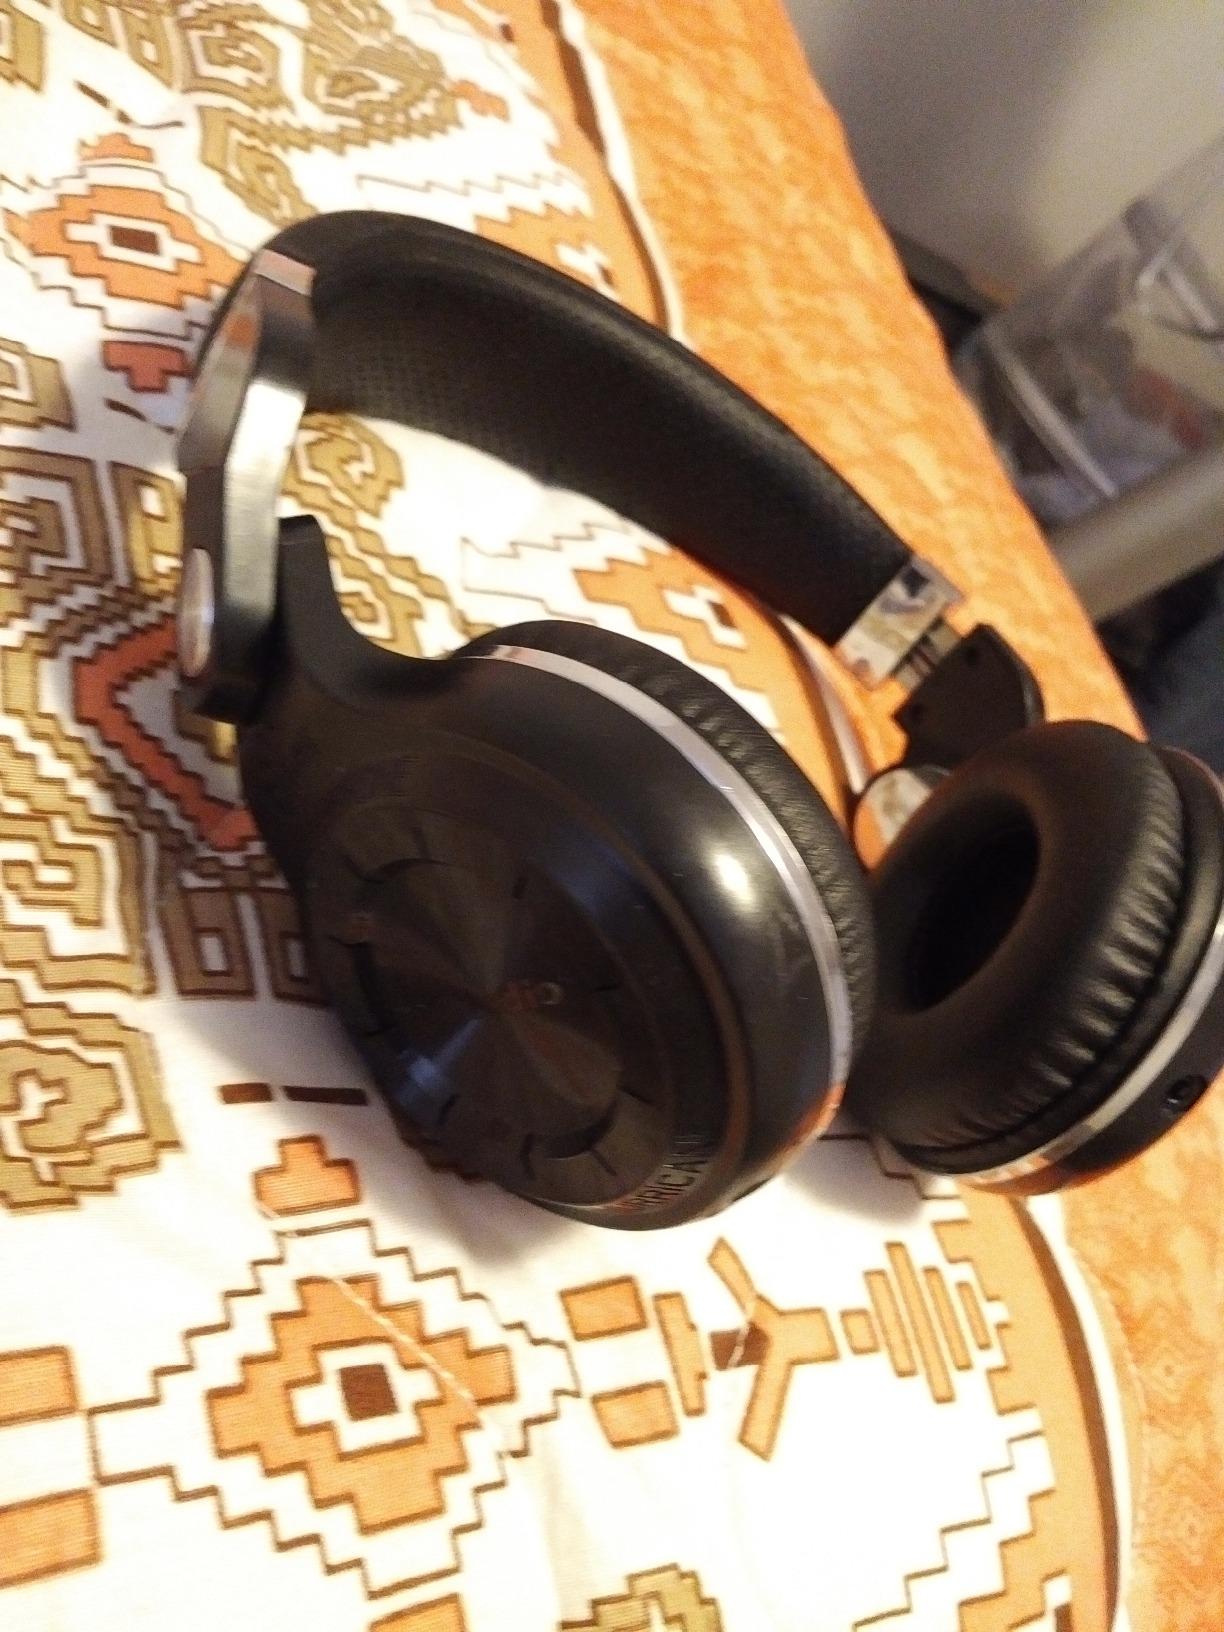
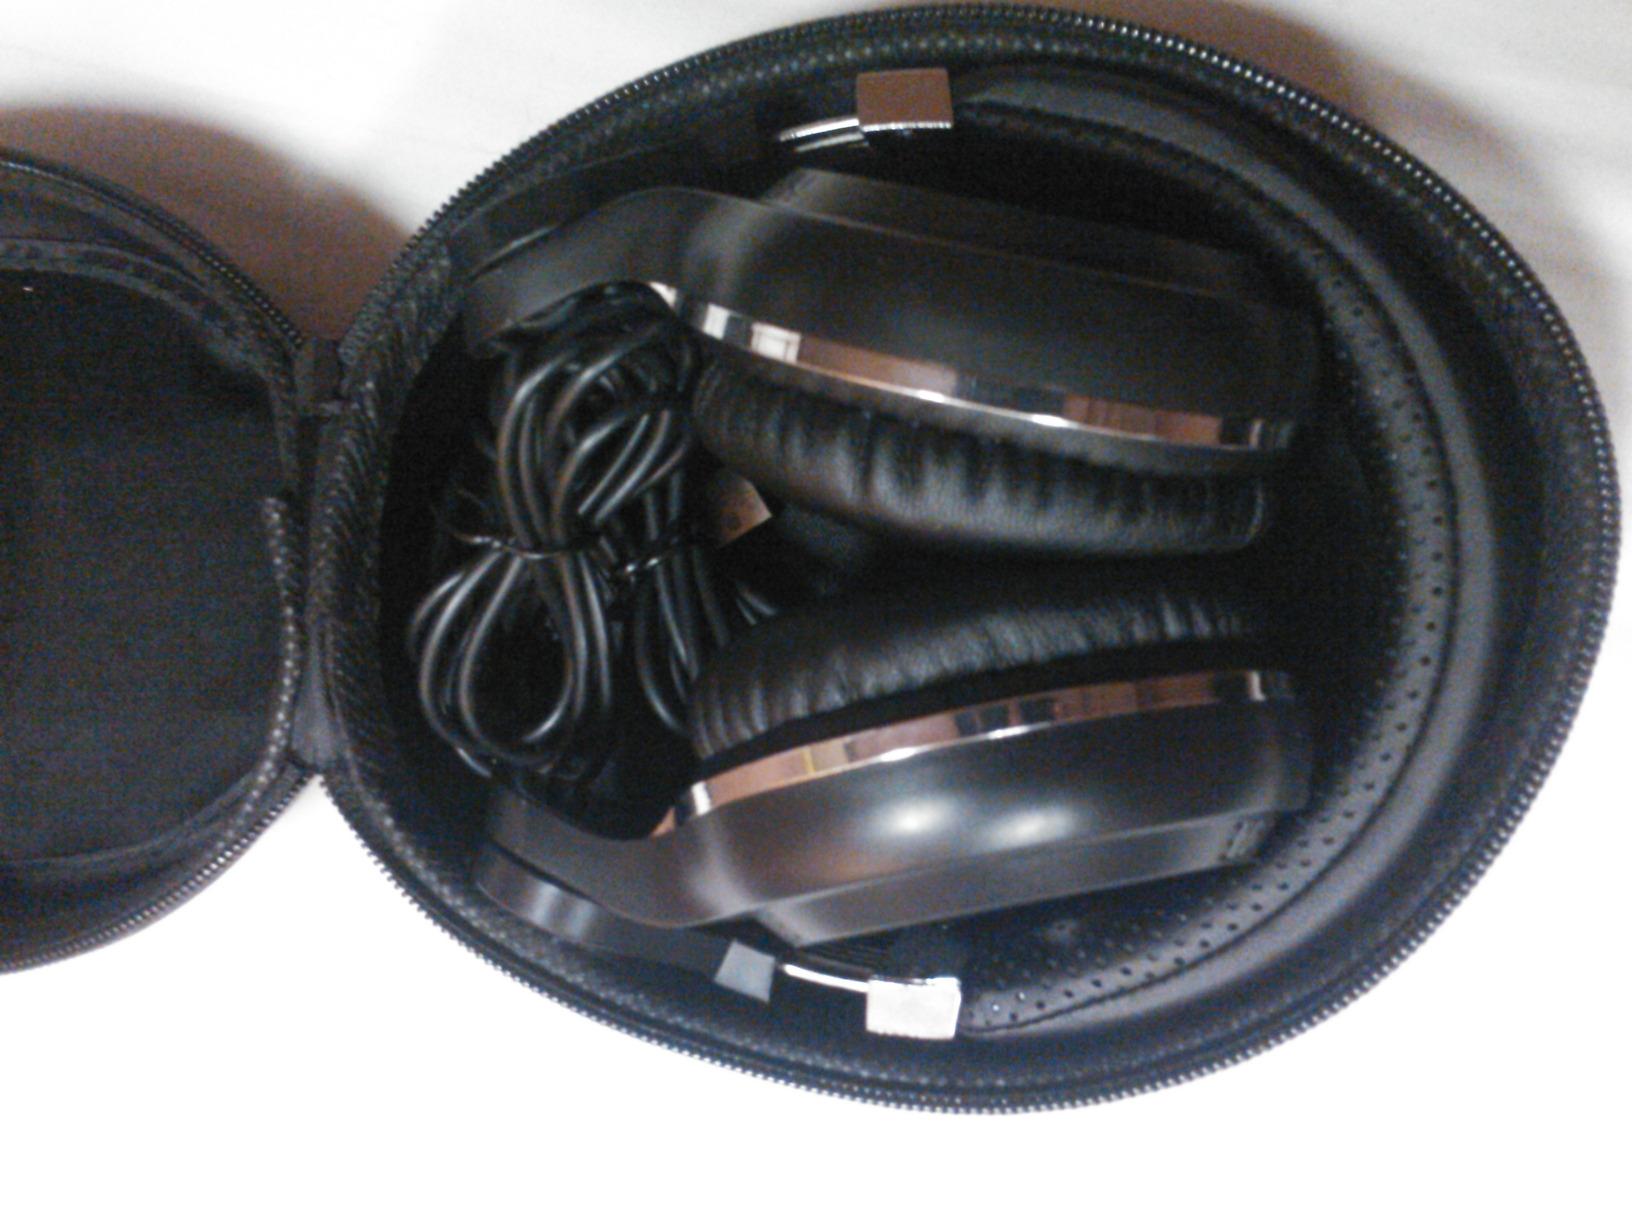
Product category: headphones
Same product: yes